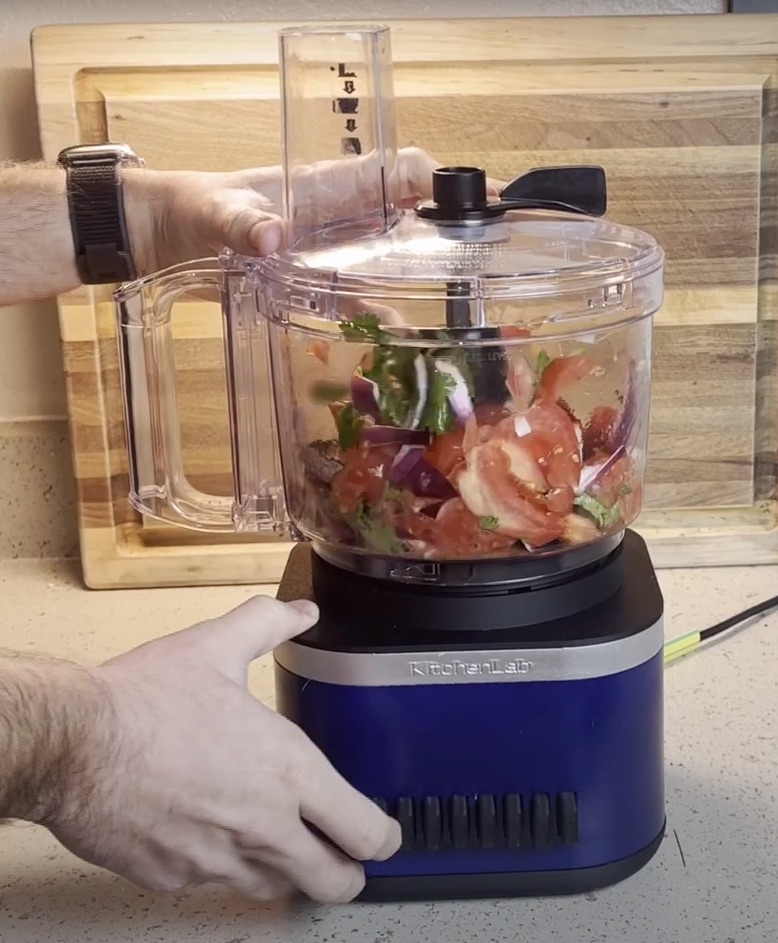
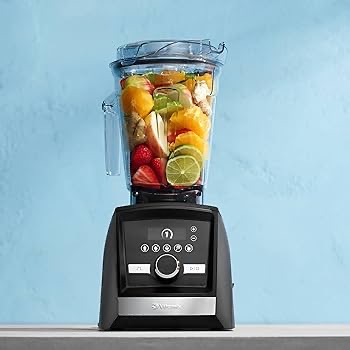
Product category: items_blender
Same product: no